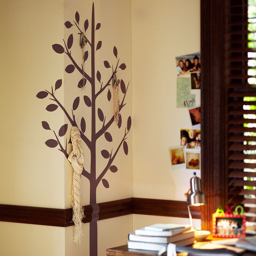
i want to make this but have removable leaves reflecting the different seasons .